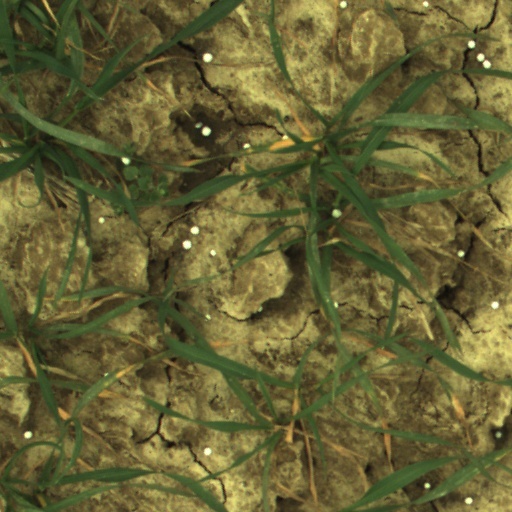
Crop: wheat